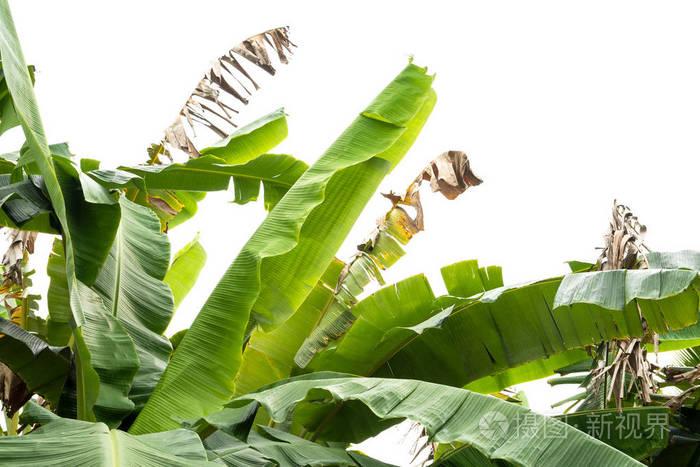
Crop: unknown
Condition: banana